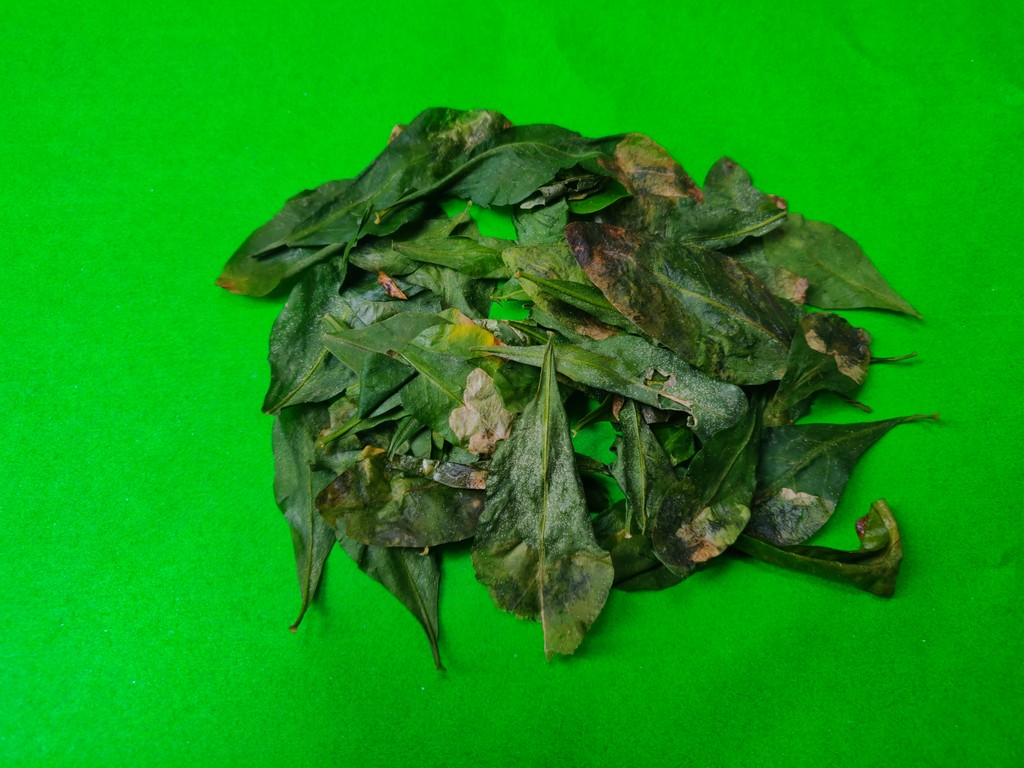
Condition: Unhealthy
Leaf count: multiple
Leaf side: unknown